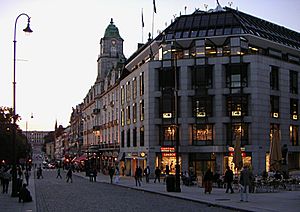
Karl Johans gate / Billeder
Karl Johans gate er opkaldt efter kong Karl 3. Johan. Gaden er hovedgade i Oslo. Den går fra Oslo Sentralstasjon i sydøst til Det Kongelige Slott i nordvest. Langs gaden ligger Stortinget, Nationaltheatret, Oslo Domkirke og en del af Universitetet i Oslo